Operation Donnerkeil

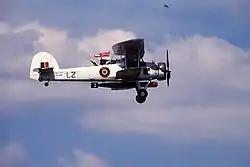
A Fairey Swordfish. All six sent on the mission were shot down.

The OKL was apprehensive about Cerberus; Jeschonnek said to Galland that if the operation failed, the Luftwaffe would be made a scapegoat. During the 12 January meeting, the Navy demanded maximum fighter cover and won Hitler's support. Jeschonnek stood his ground against Galland, refusing to guarantee reinforcements to the Western fighter forces from other theatres. Galland was given executive authority for the air operation, which was codenamed Unternehmen Donnerkeil (Operation Thunderbolt). The operation was so secret that Jeschonnek and Galland had to sign secrecy pledges when they left Hitler's headquarters.